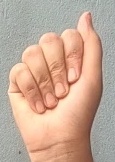
ASL sign: A